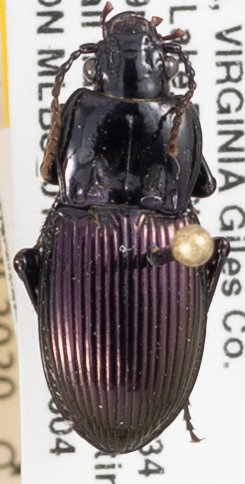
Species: Myas cyanescens
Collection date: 2019-06-04
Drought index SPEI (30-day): -1.13
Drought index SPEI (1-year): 2.09
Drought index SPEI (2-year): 2.09